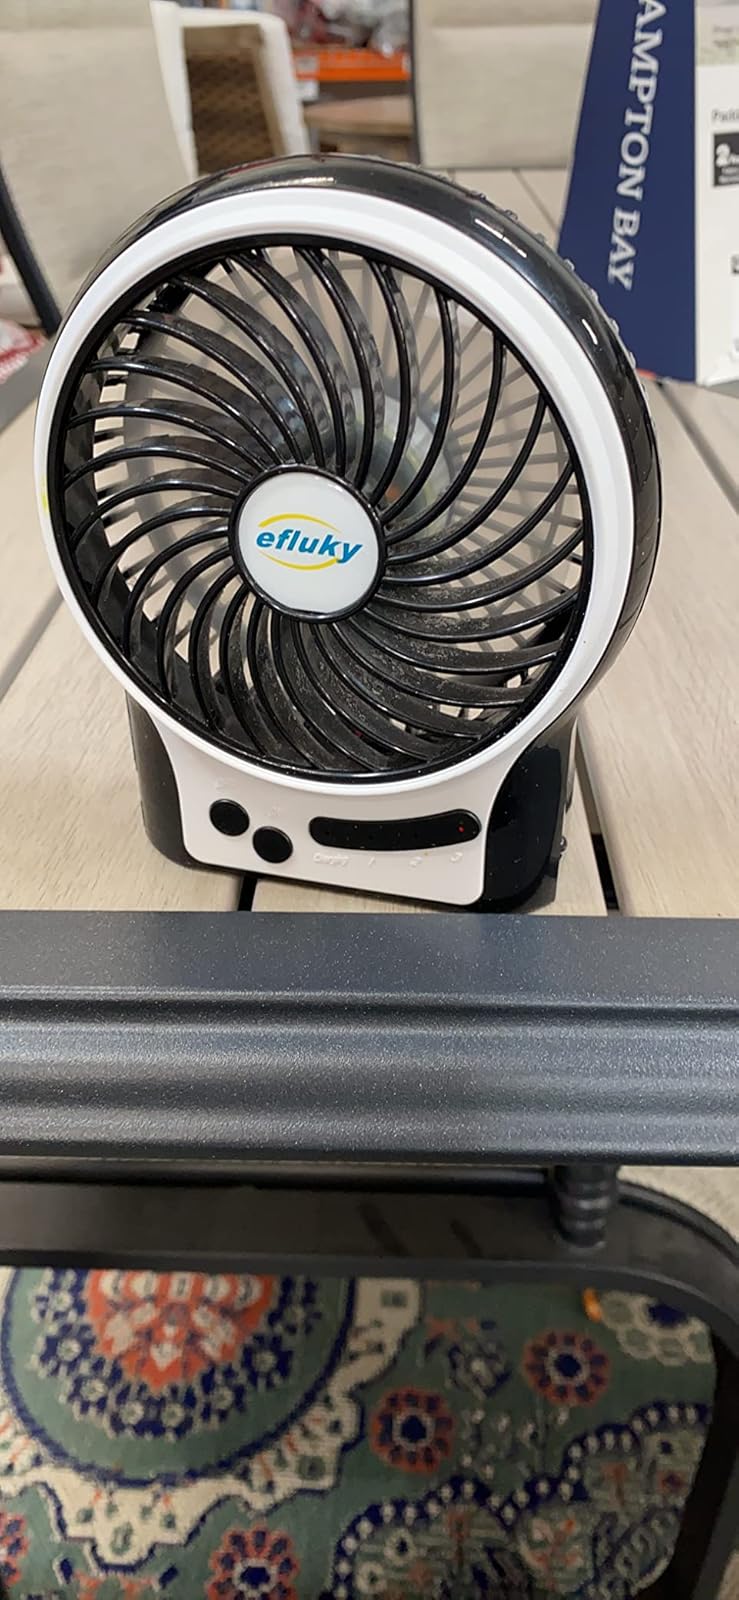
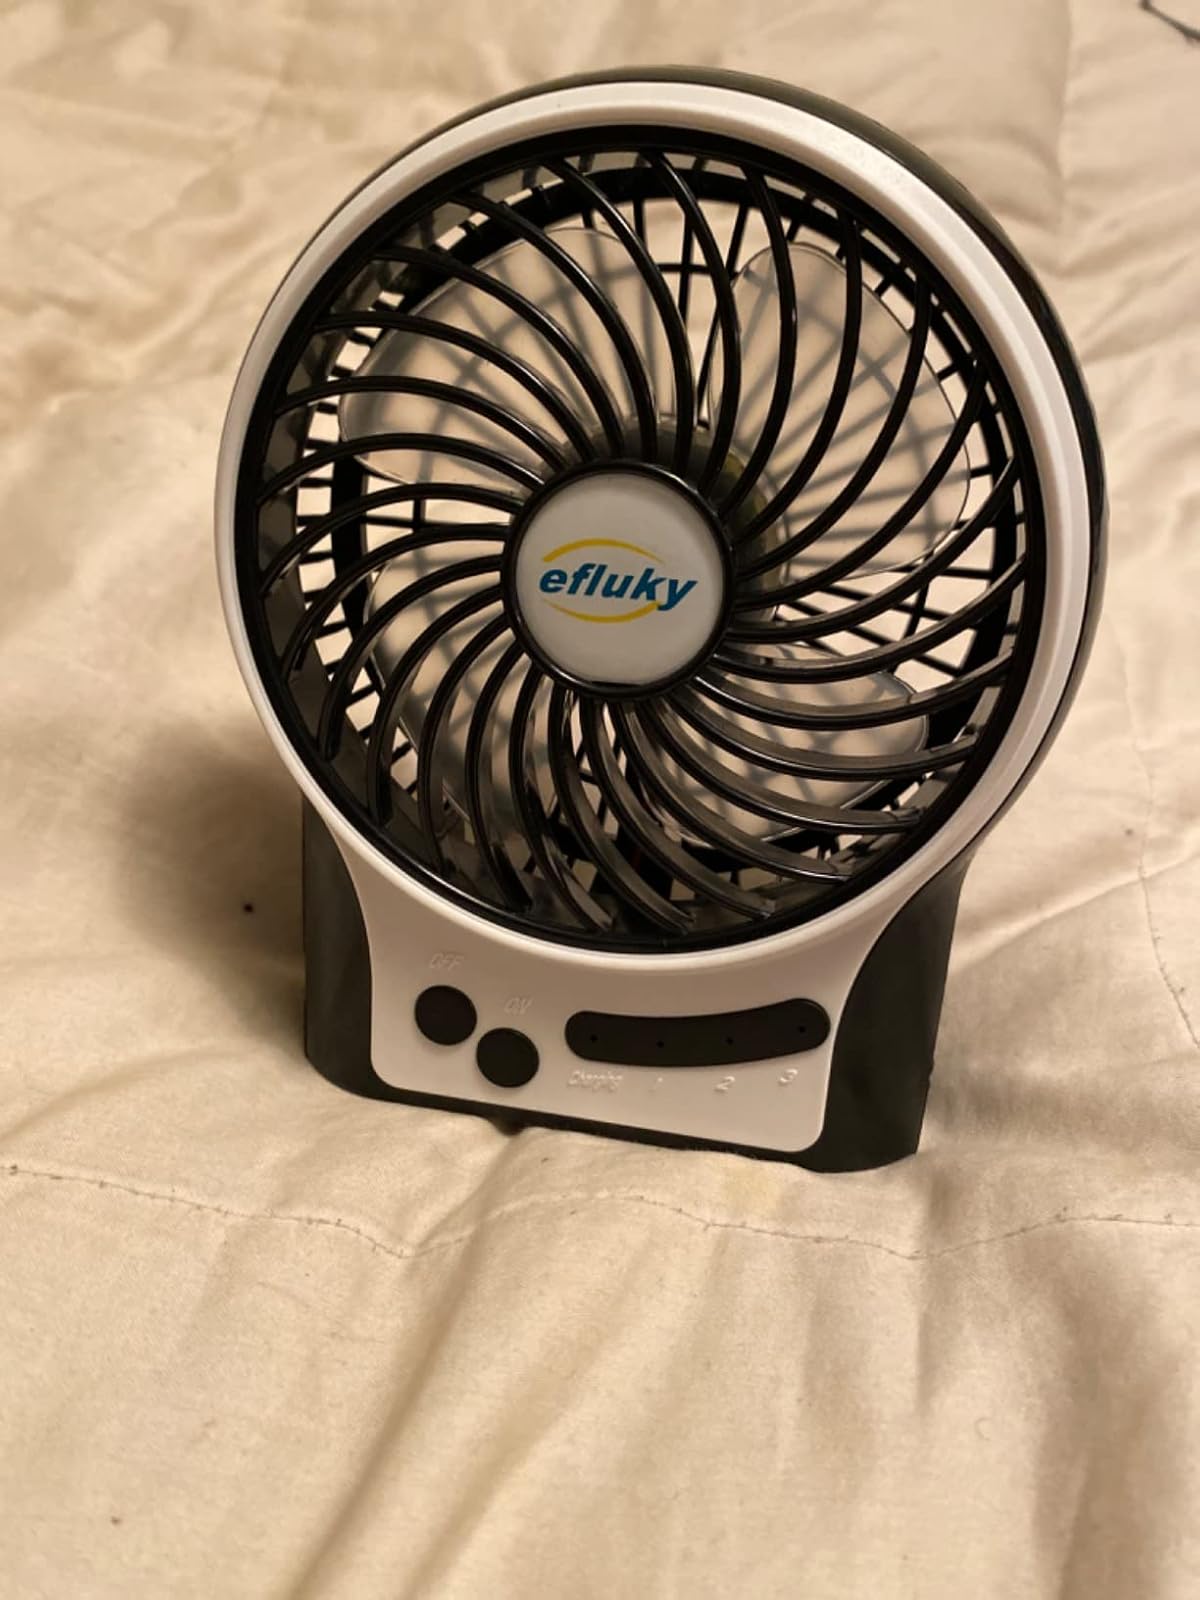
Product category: fan
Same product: yes